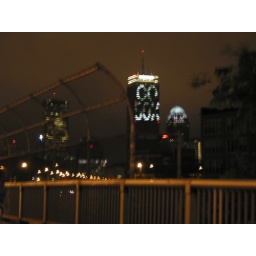
the prudential tower on the eve of the red sox win in 2004